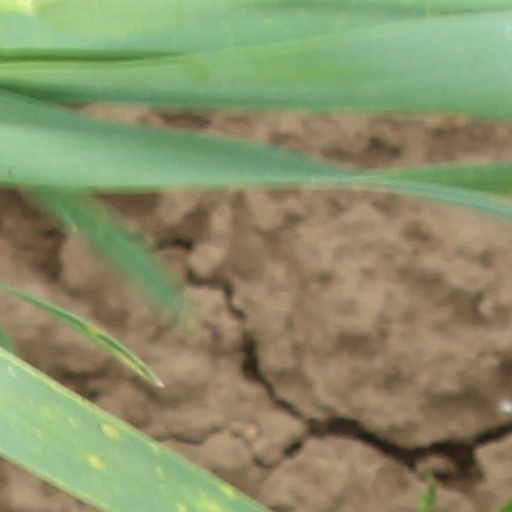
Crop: wheat